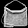
Label: Bag